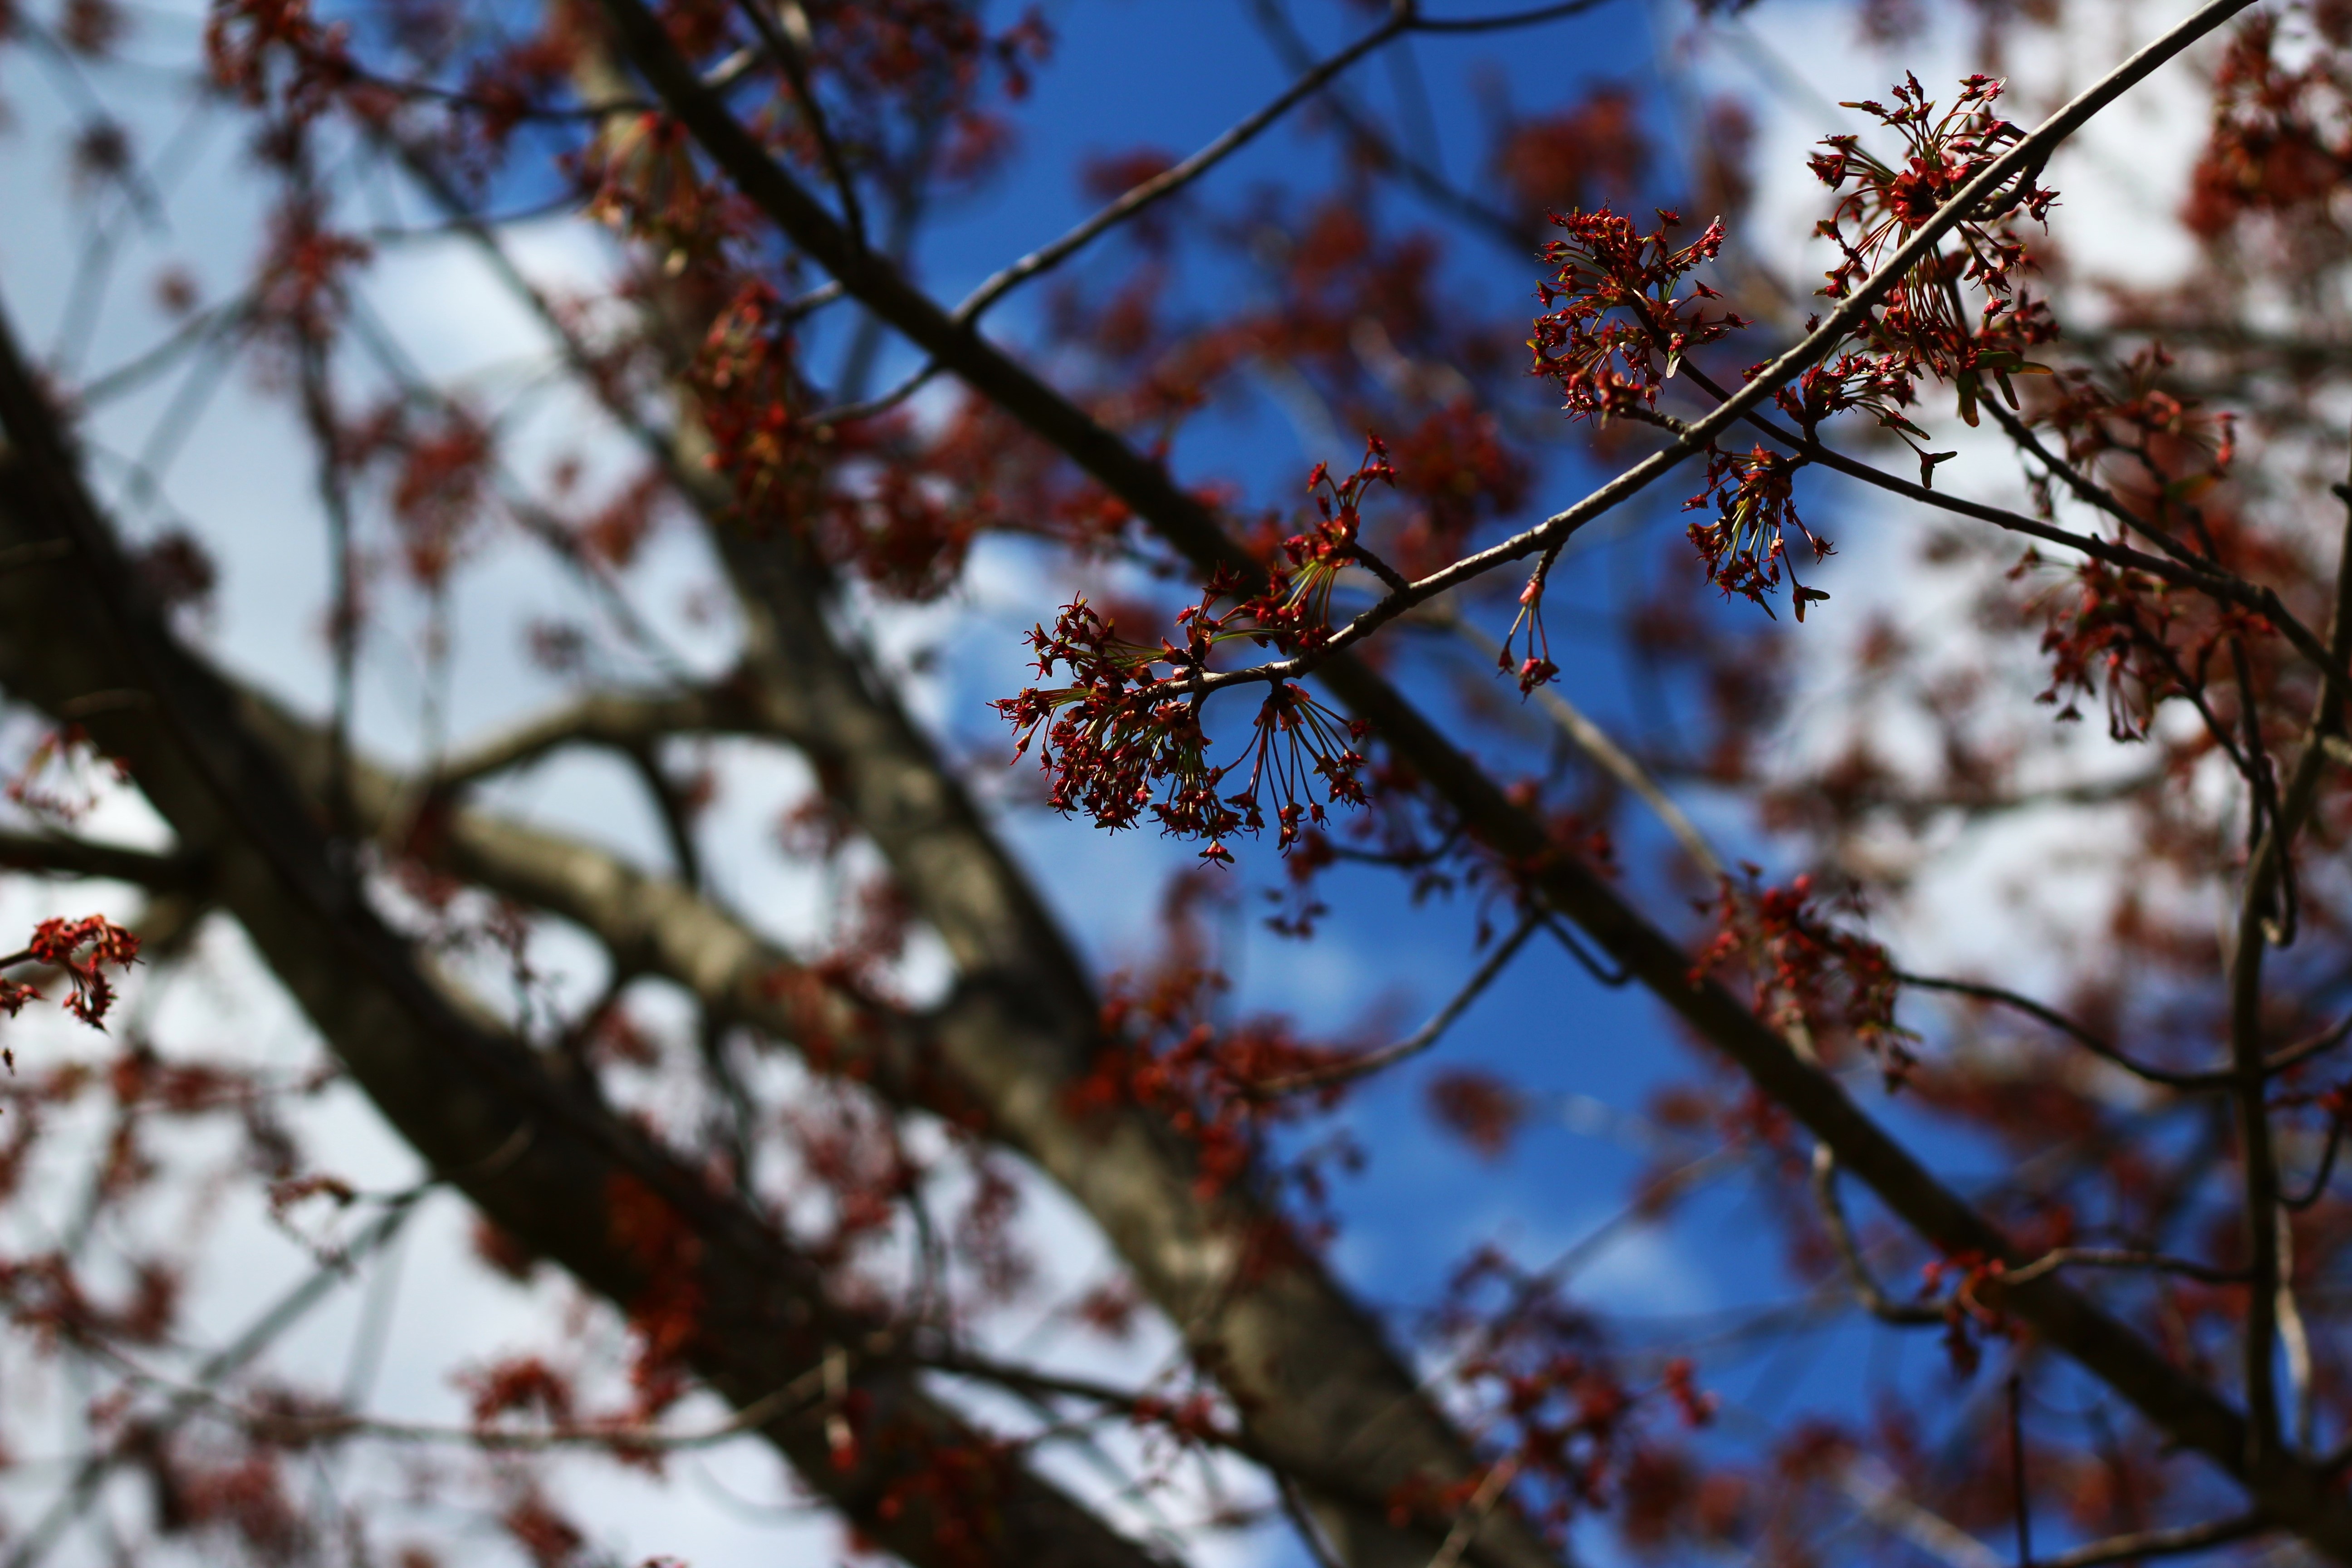
tree, nature, branch, blossom, snow, winter, plant, sunlight, leaf, flower, spring, autumn, season, twig, woody plant